Capture of Fricourt

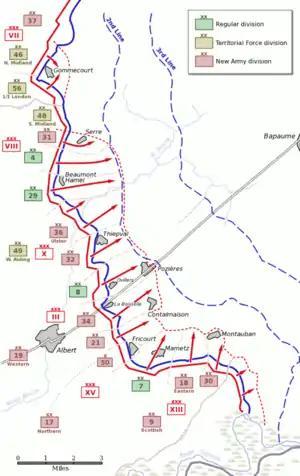

The right and centre brigades of the division attacked on a front from the Carnoy–Mametz track to a quarry near Hidden Wood. The 20th Brigade in the centre was to wheel left to form a line, from the north-west corner of Mametz to the south-west along Orchard Alley, across the Maricourt road, with the left near Bois Français, linking with the 22nd Brigade, which waited for the order to advance. The right-hand battalion of the 20th Brigade advanced from an area behind the front line, due to damage in the front line trenches and was devastated in no man's land by machine-gun fire from Fricourt Wood and the German support trench. The bombardment of Fricourt failed due to the howitzer shell fuzes falling out before the shells reached the target. The survivors pressed on and entered the front trench south of Fricourt, some parties reaching the support trench, further on and overpowered the German troops in adjacent communication trenches.